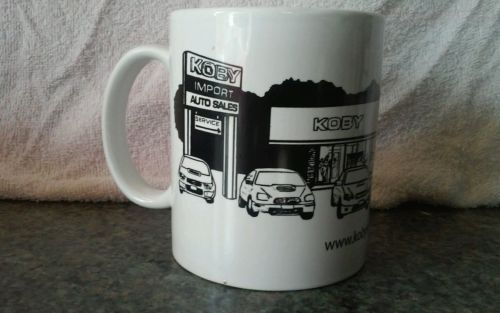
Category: mug